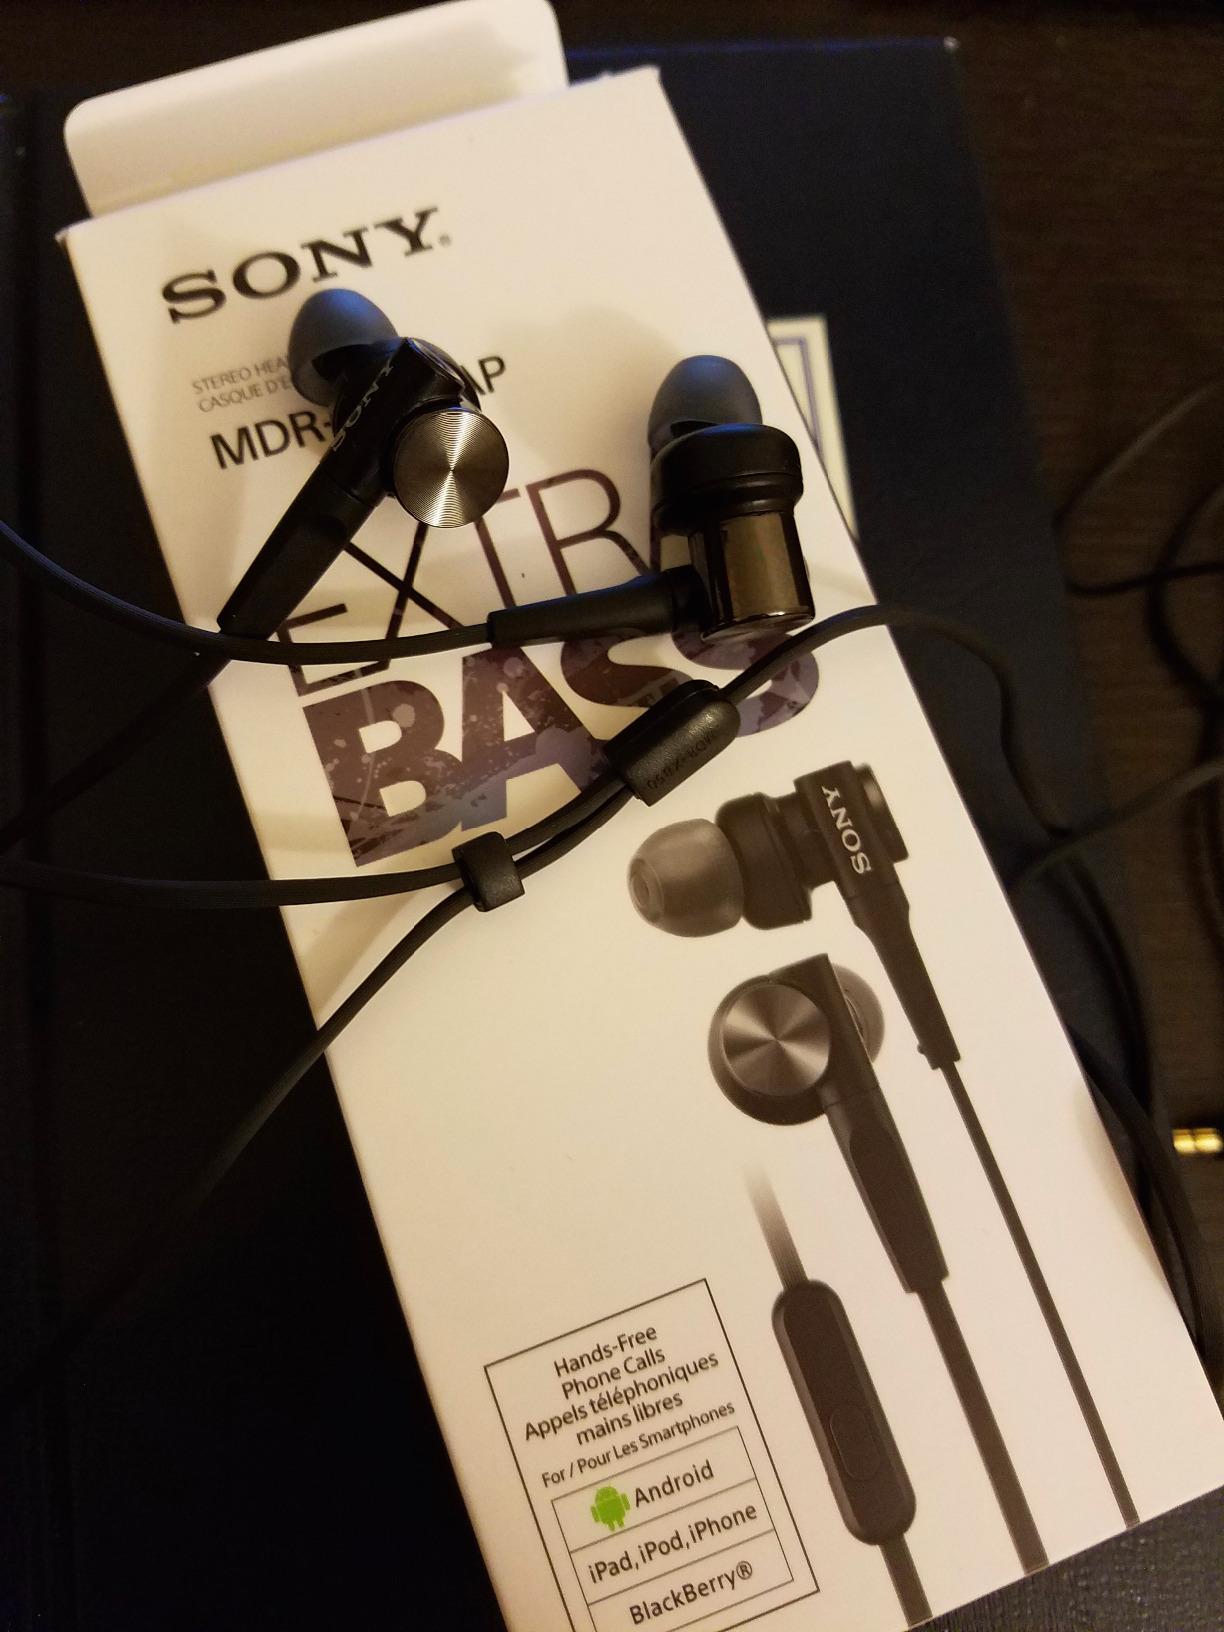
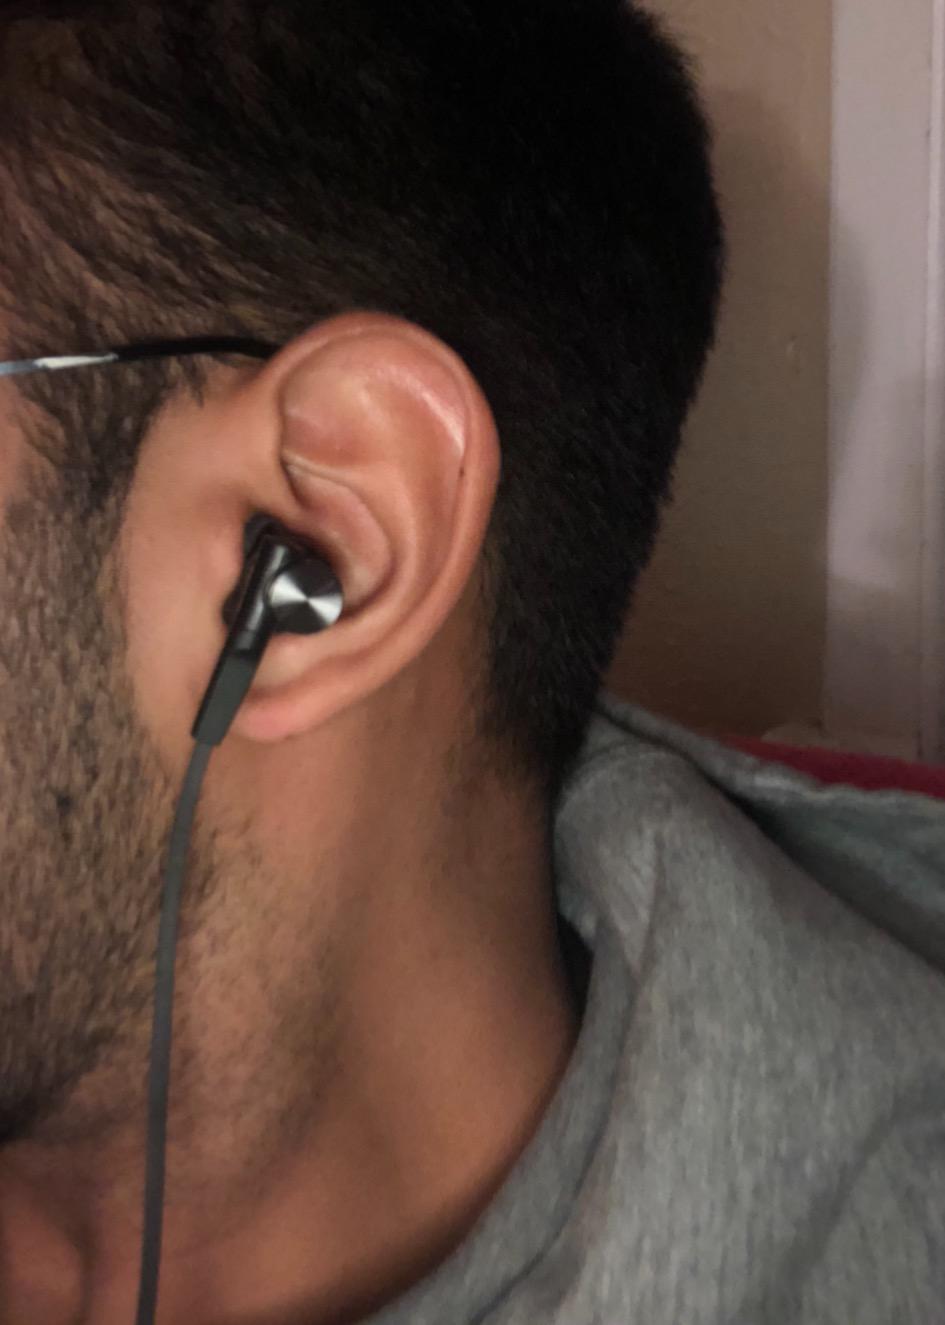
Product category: headphones
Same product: yes